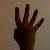
The image shows a hand gesture representing the number 4 in Indian Sign Language.